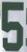
Number: 5